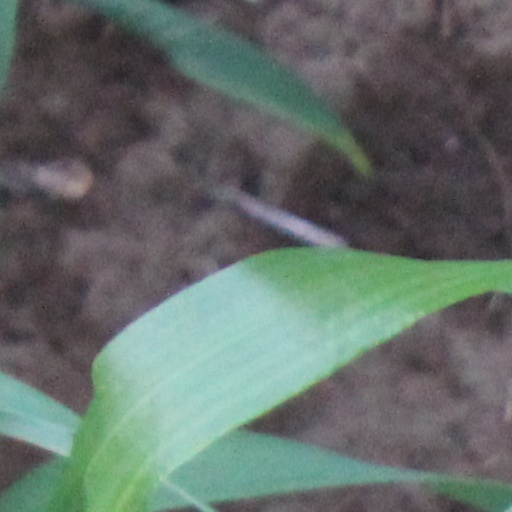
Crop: wheat